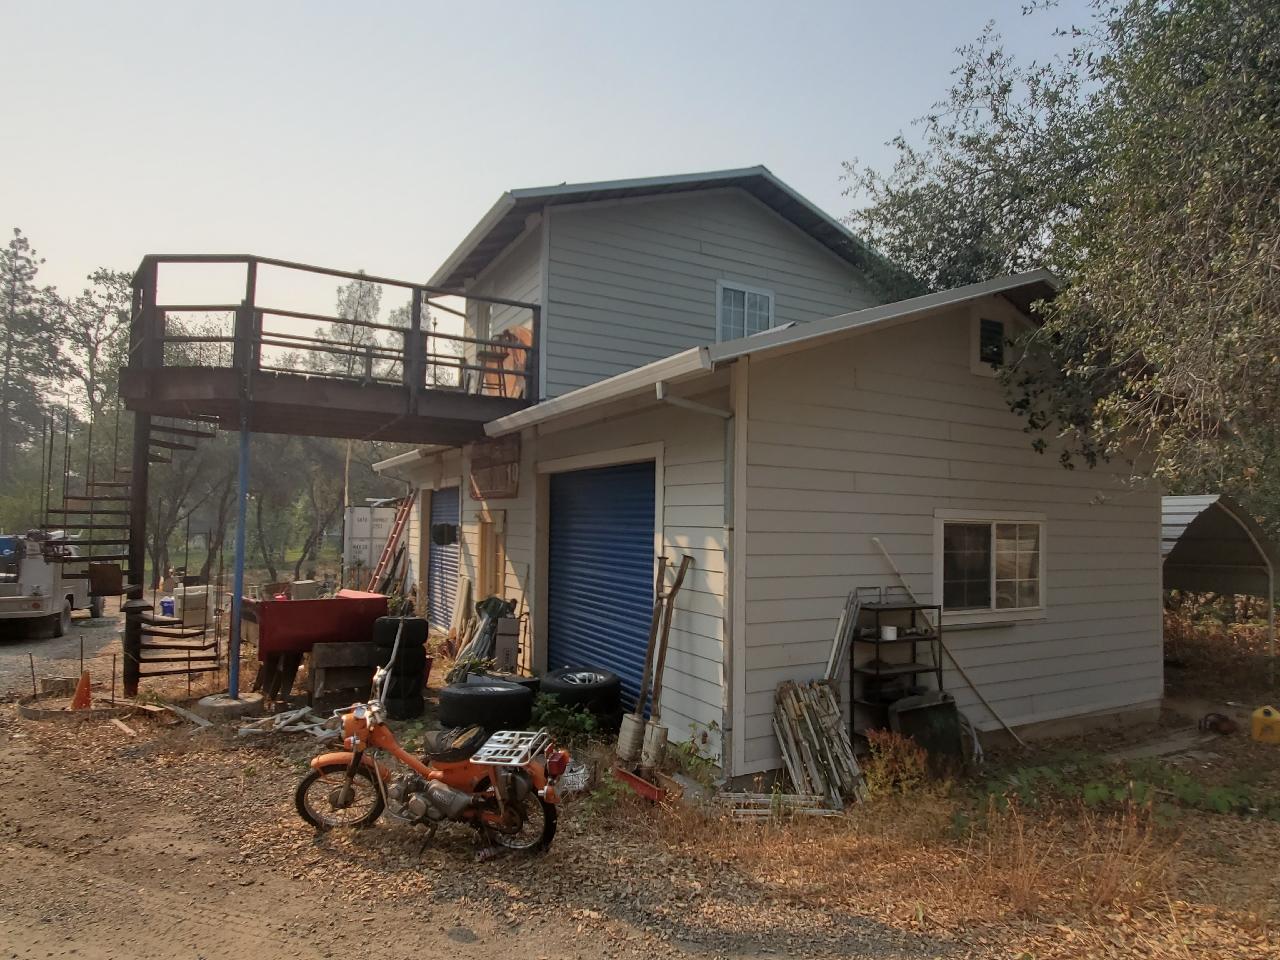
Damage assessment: no_damage